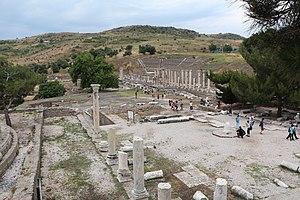
Vue d'ensemble de l'Asclépieion de Pergame, Turquie
Pergame est une ancienne ville d'Asie Mineure, en Éolide située au nord de Smyrne, au confluent du Caïque et du Cétios, à environ 25 km de la mer Égée. À l'heure actuelle, son nom est Bergama.